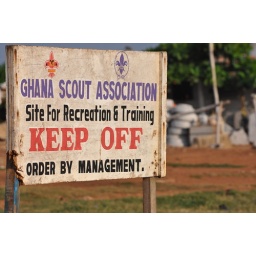
This sign was on a small patch of green in a community in Accra. Boy Scouts are everywhere!